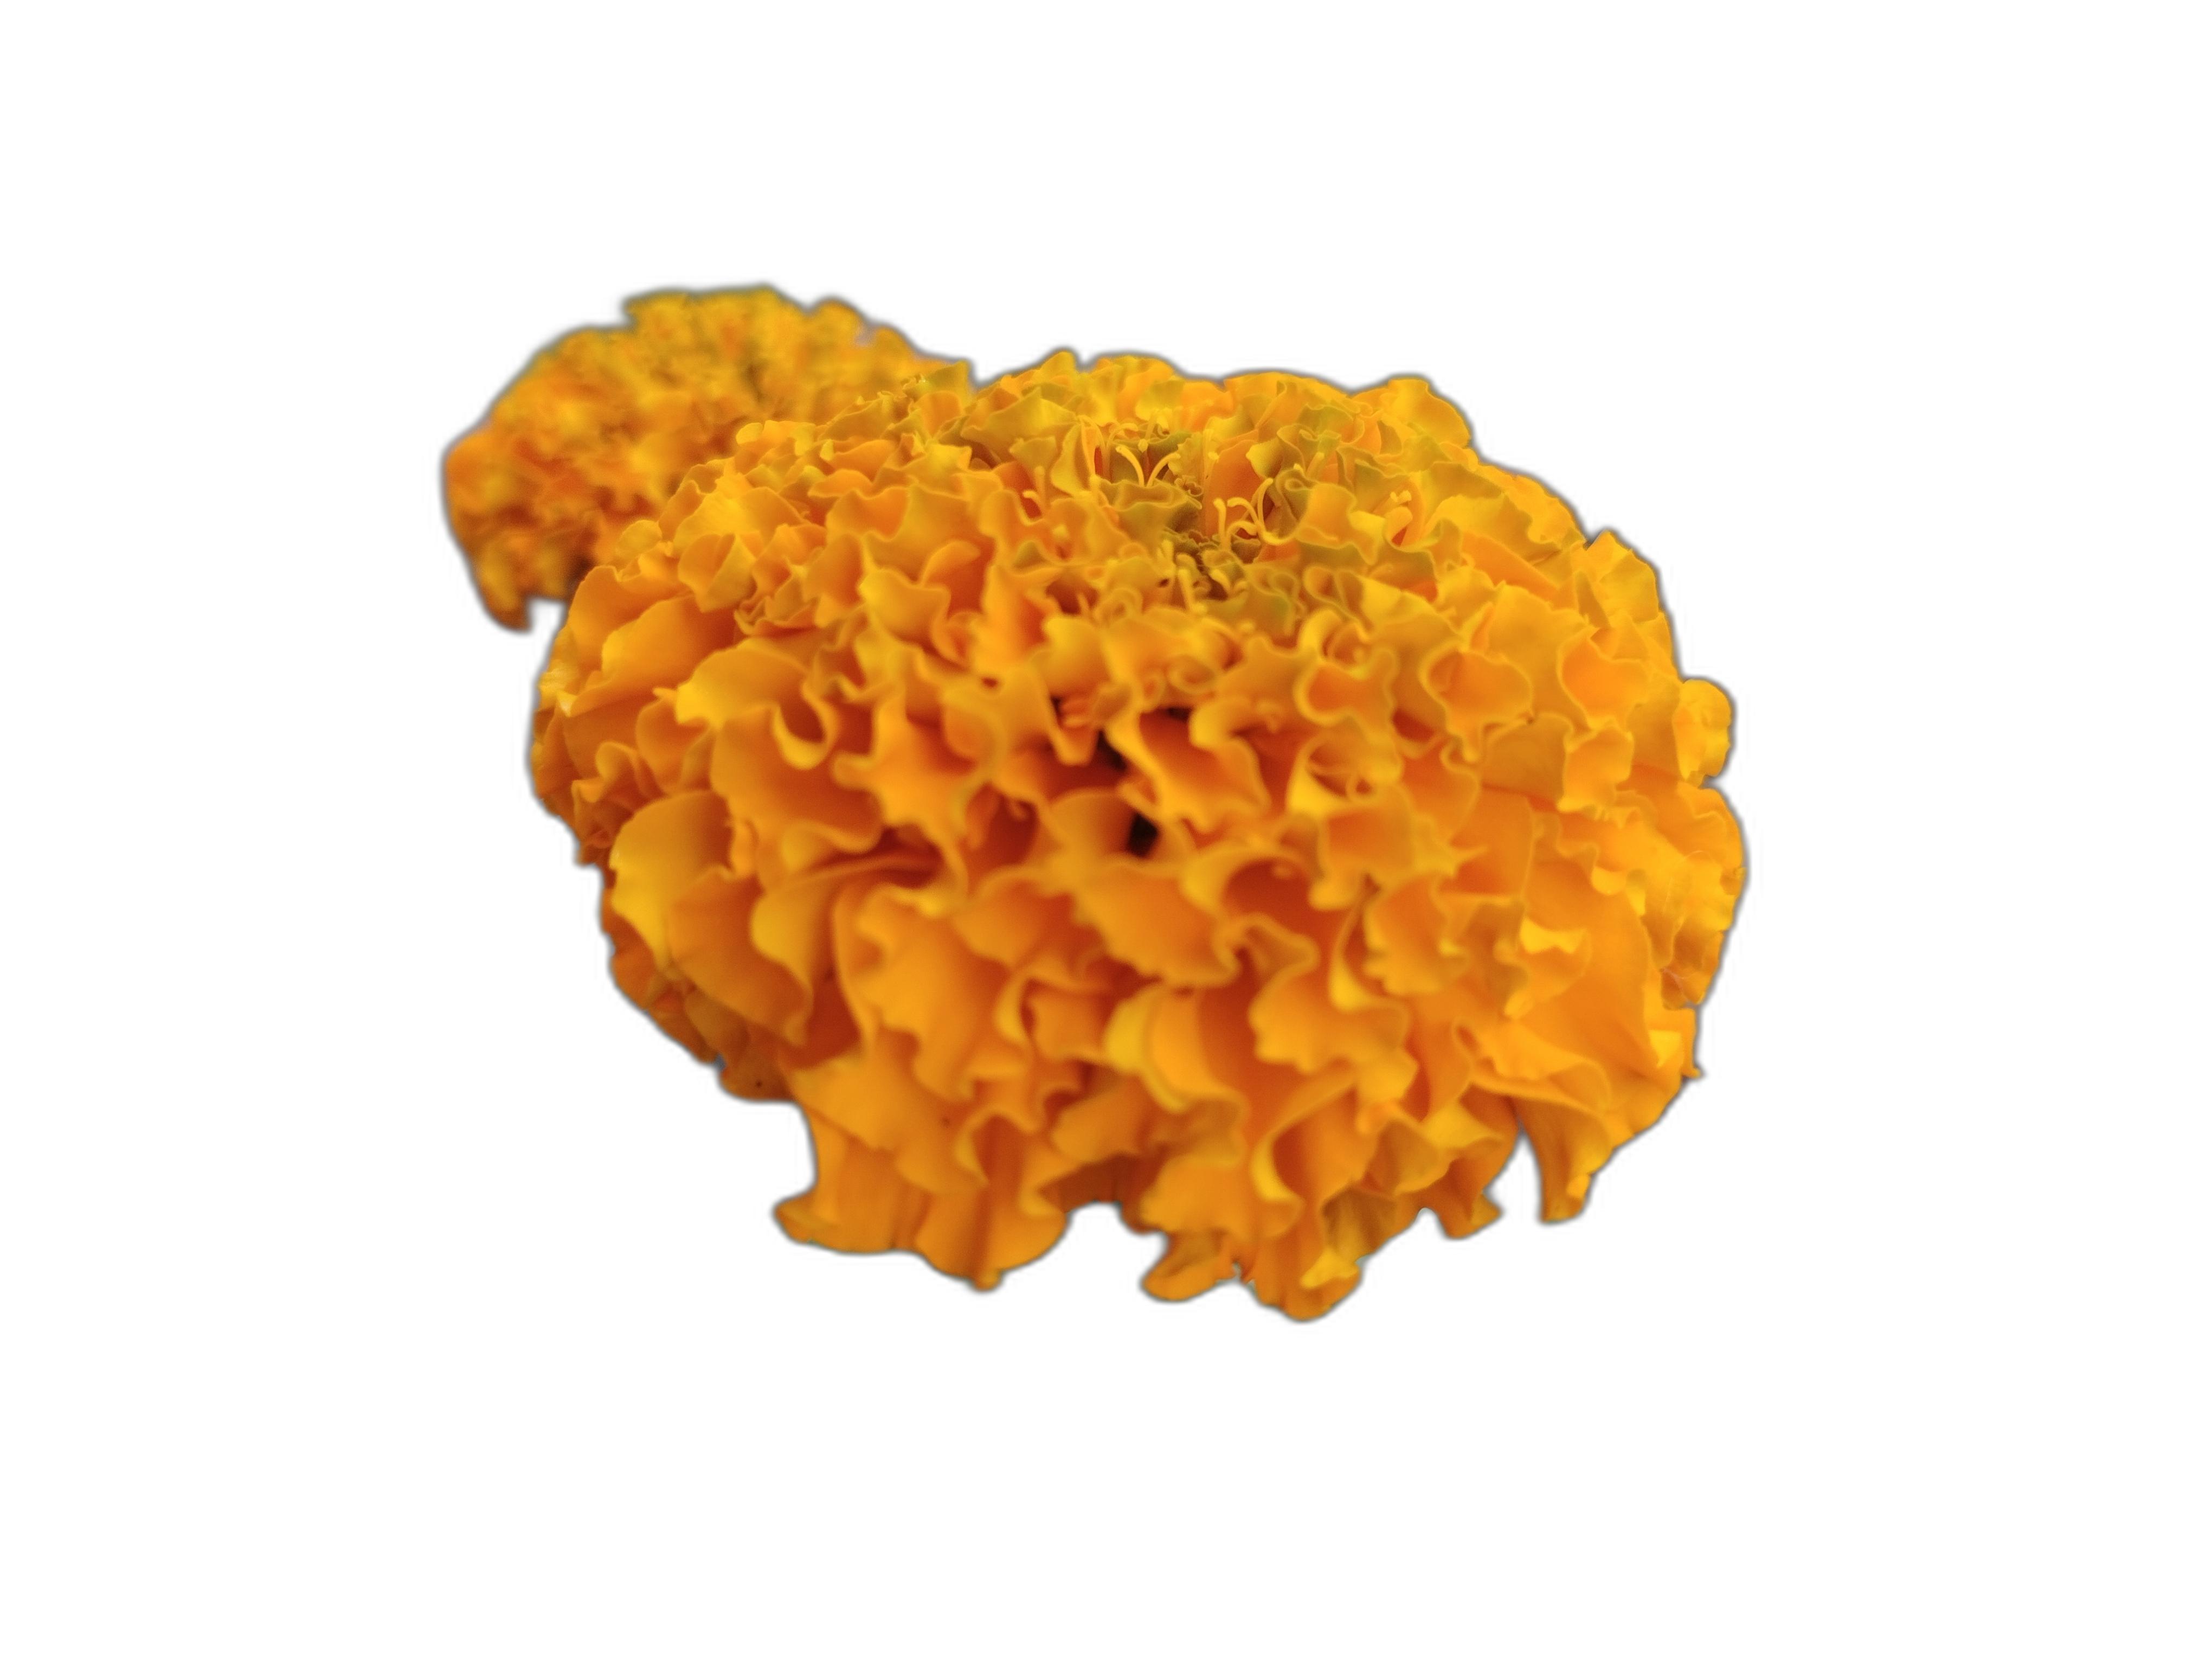
Label: Marigold